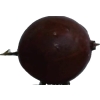
Label: images